Thomas J. Madison Jr.

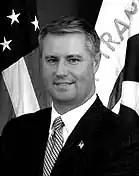

Thomas J. Madison, Jr. (January 10, 1966) was confirmed by the United States Senate to be Administrator of the Federal Highway Administration at the U.S. Department of Transportation on August 1, 2008. He was sworn in as Administrator on August 18, 2008.